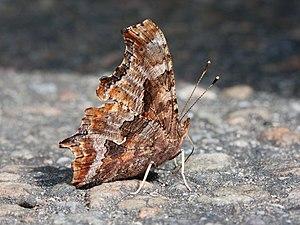
Le Polygone virgule est une espèce de lépidoptères de la famille des Nymphalidae, de la sous-famille des Nymphalinae, de la tribu des Nymphalini et du genre Polygonia.